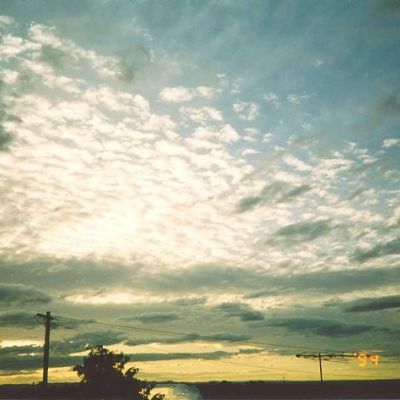
Cloud type: Stratocumulus (Sc)